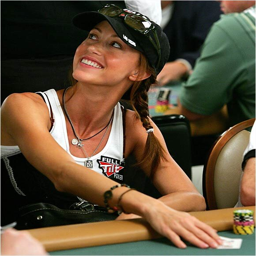
actor is a serious poker player , but she 'll always be known for her role in romantic comedy film .